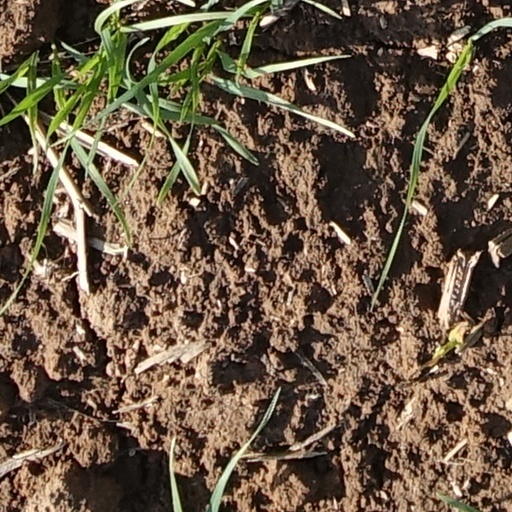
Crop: wheat